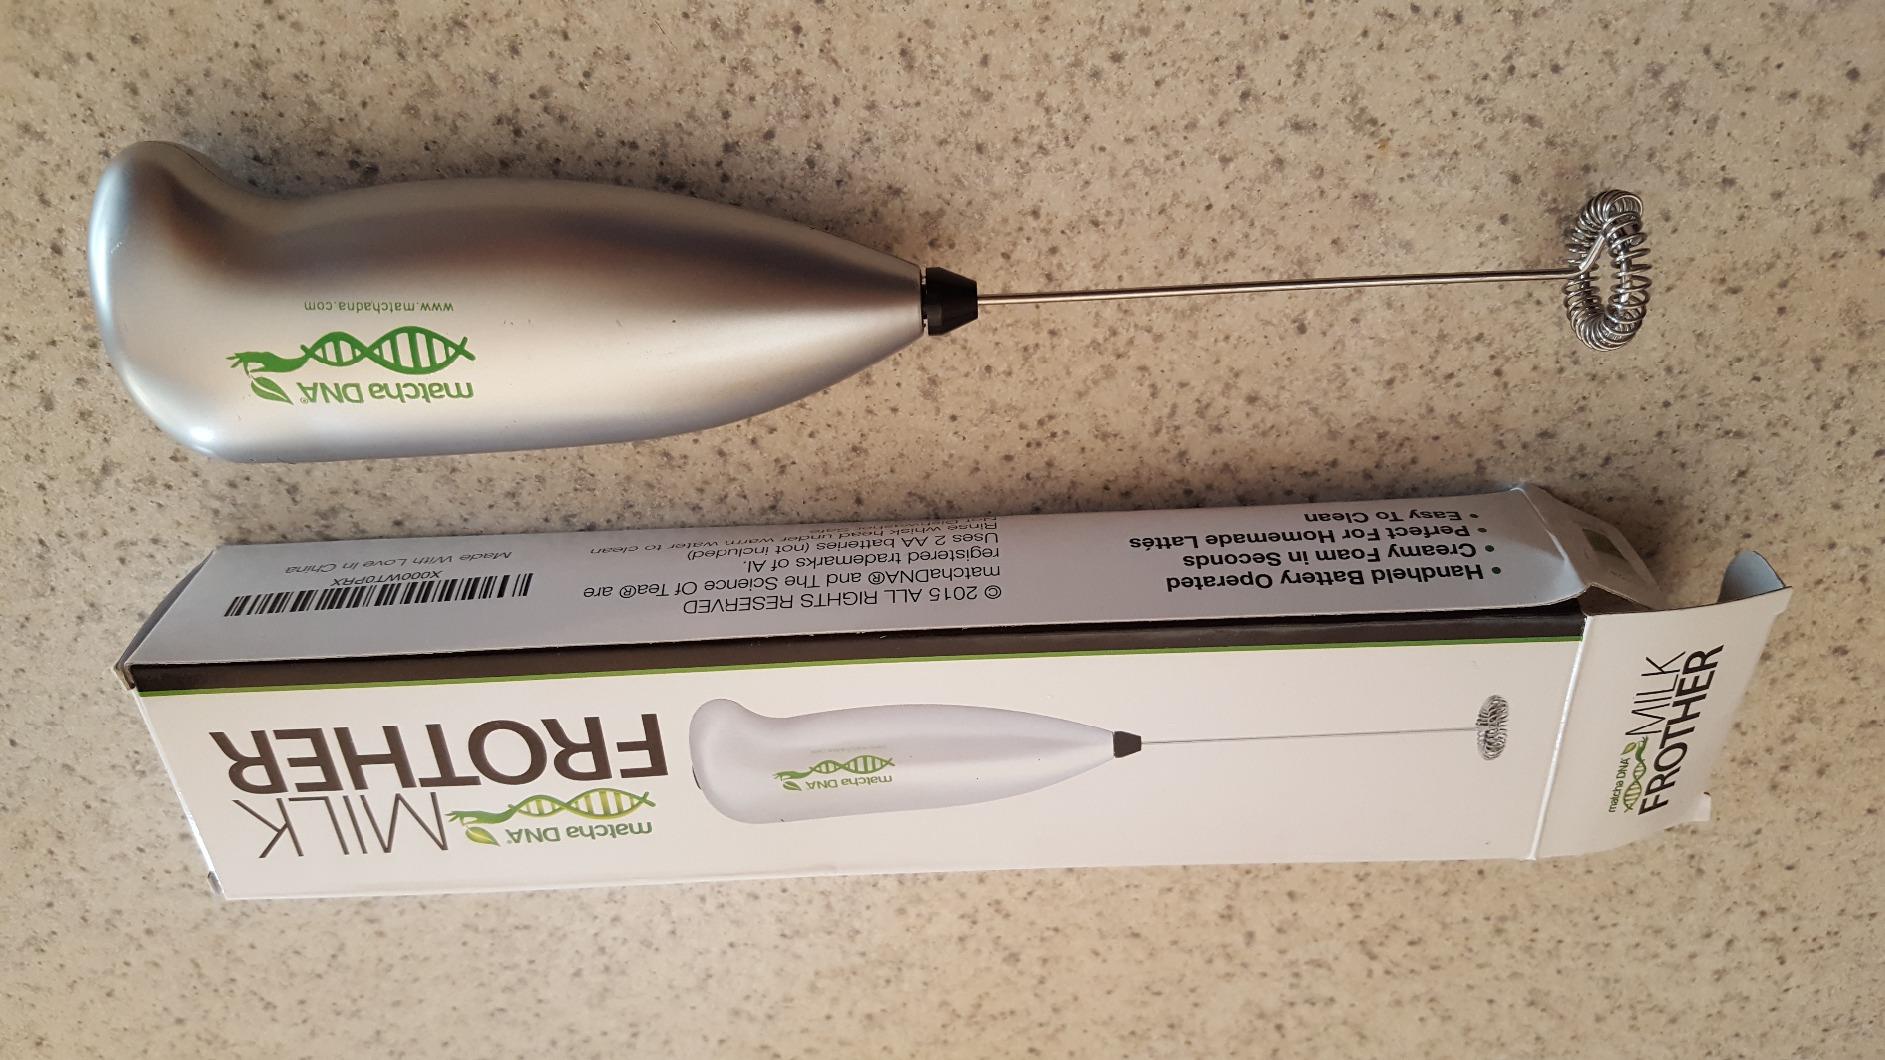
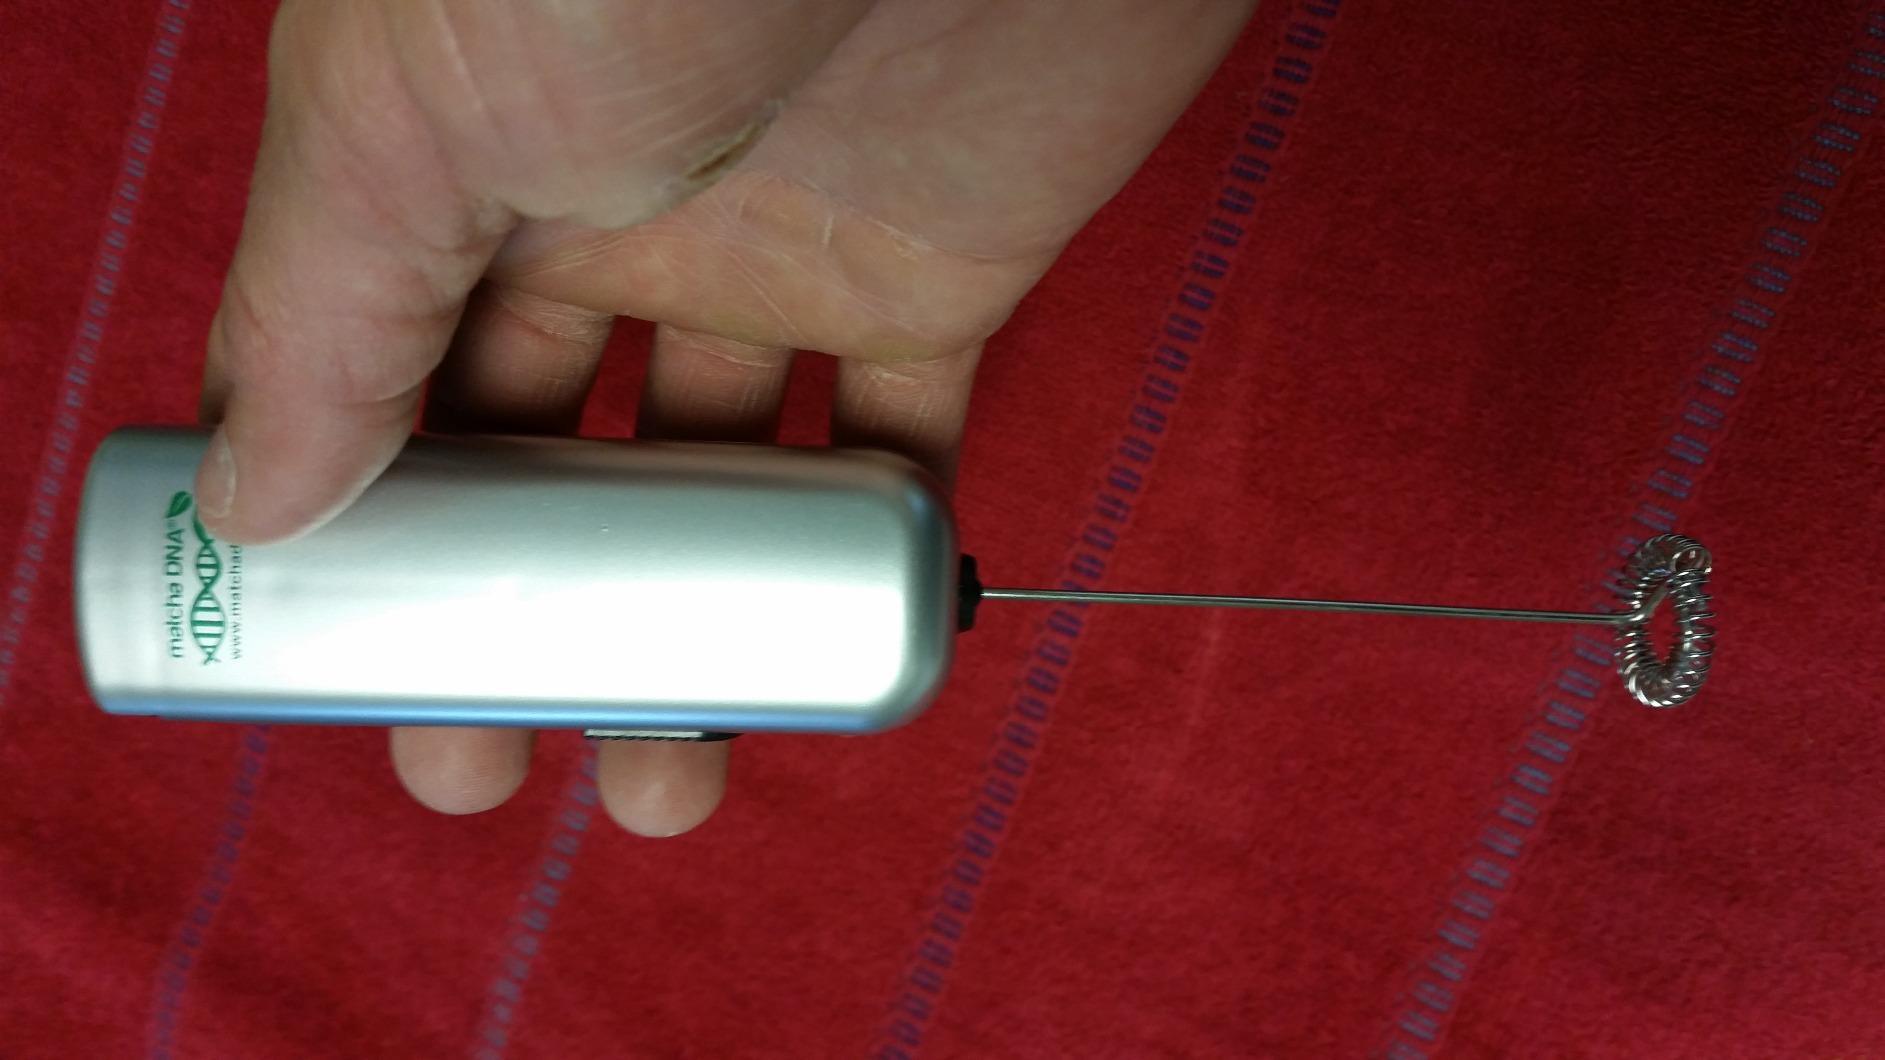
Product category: items_mixer
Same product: no